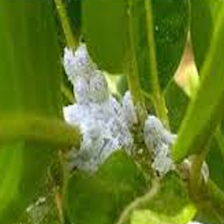
Label: mealybug_infestation